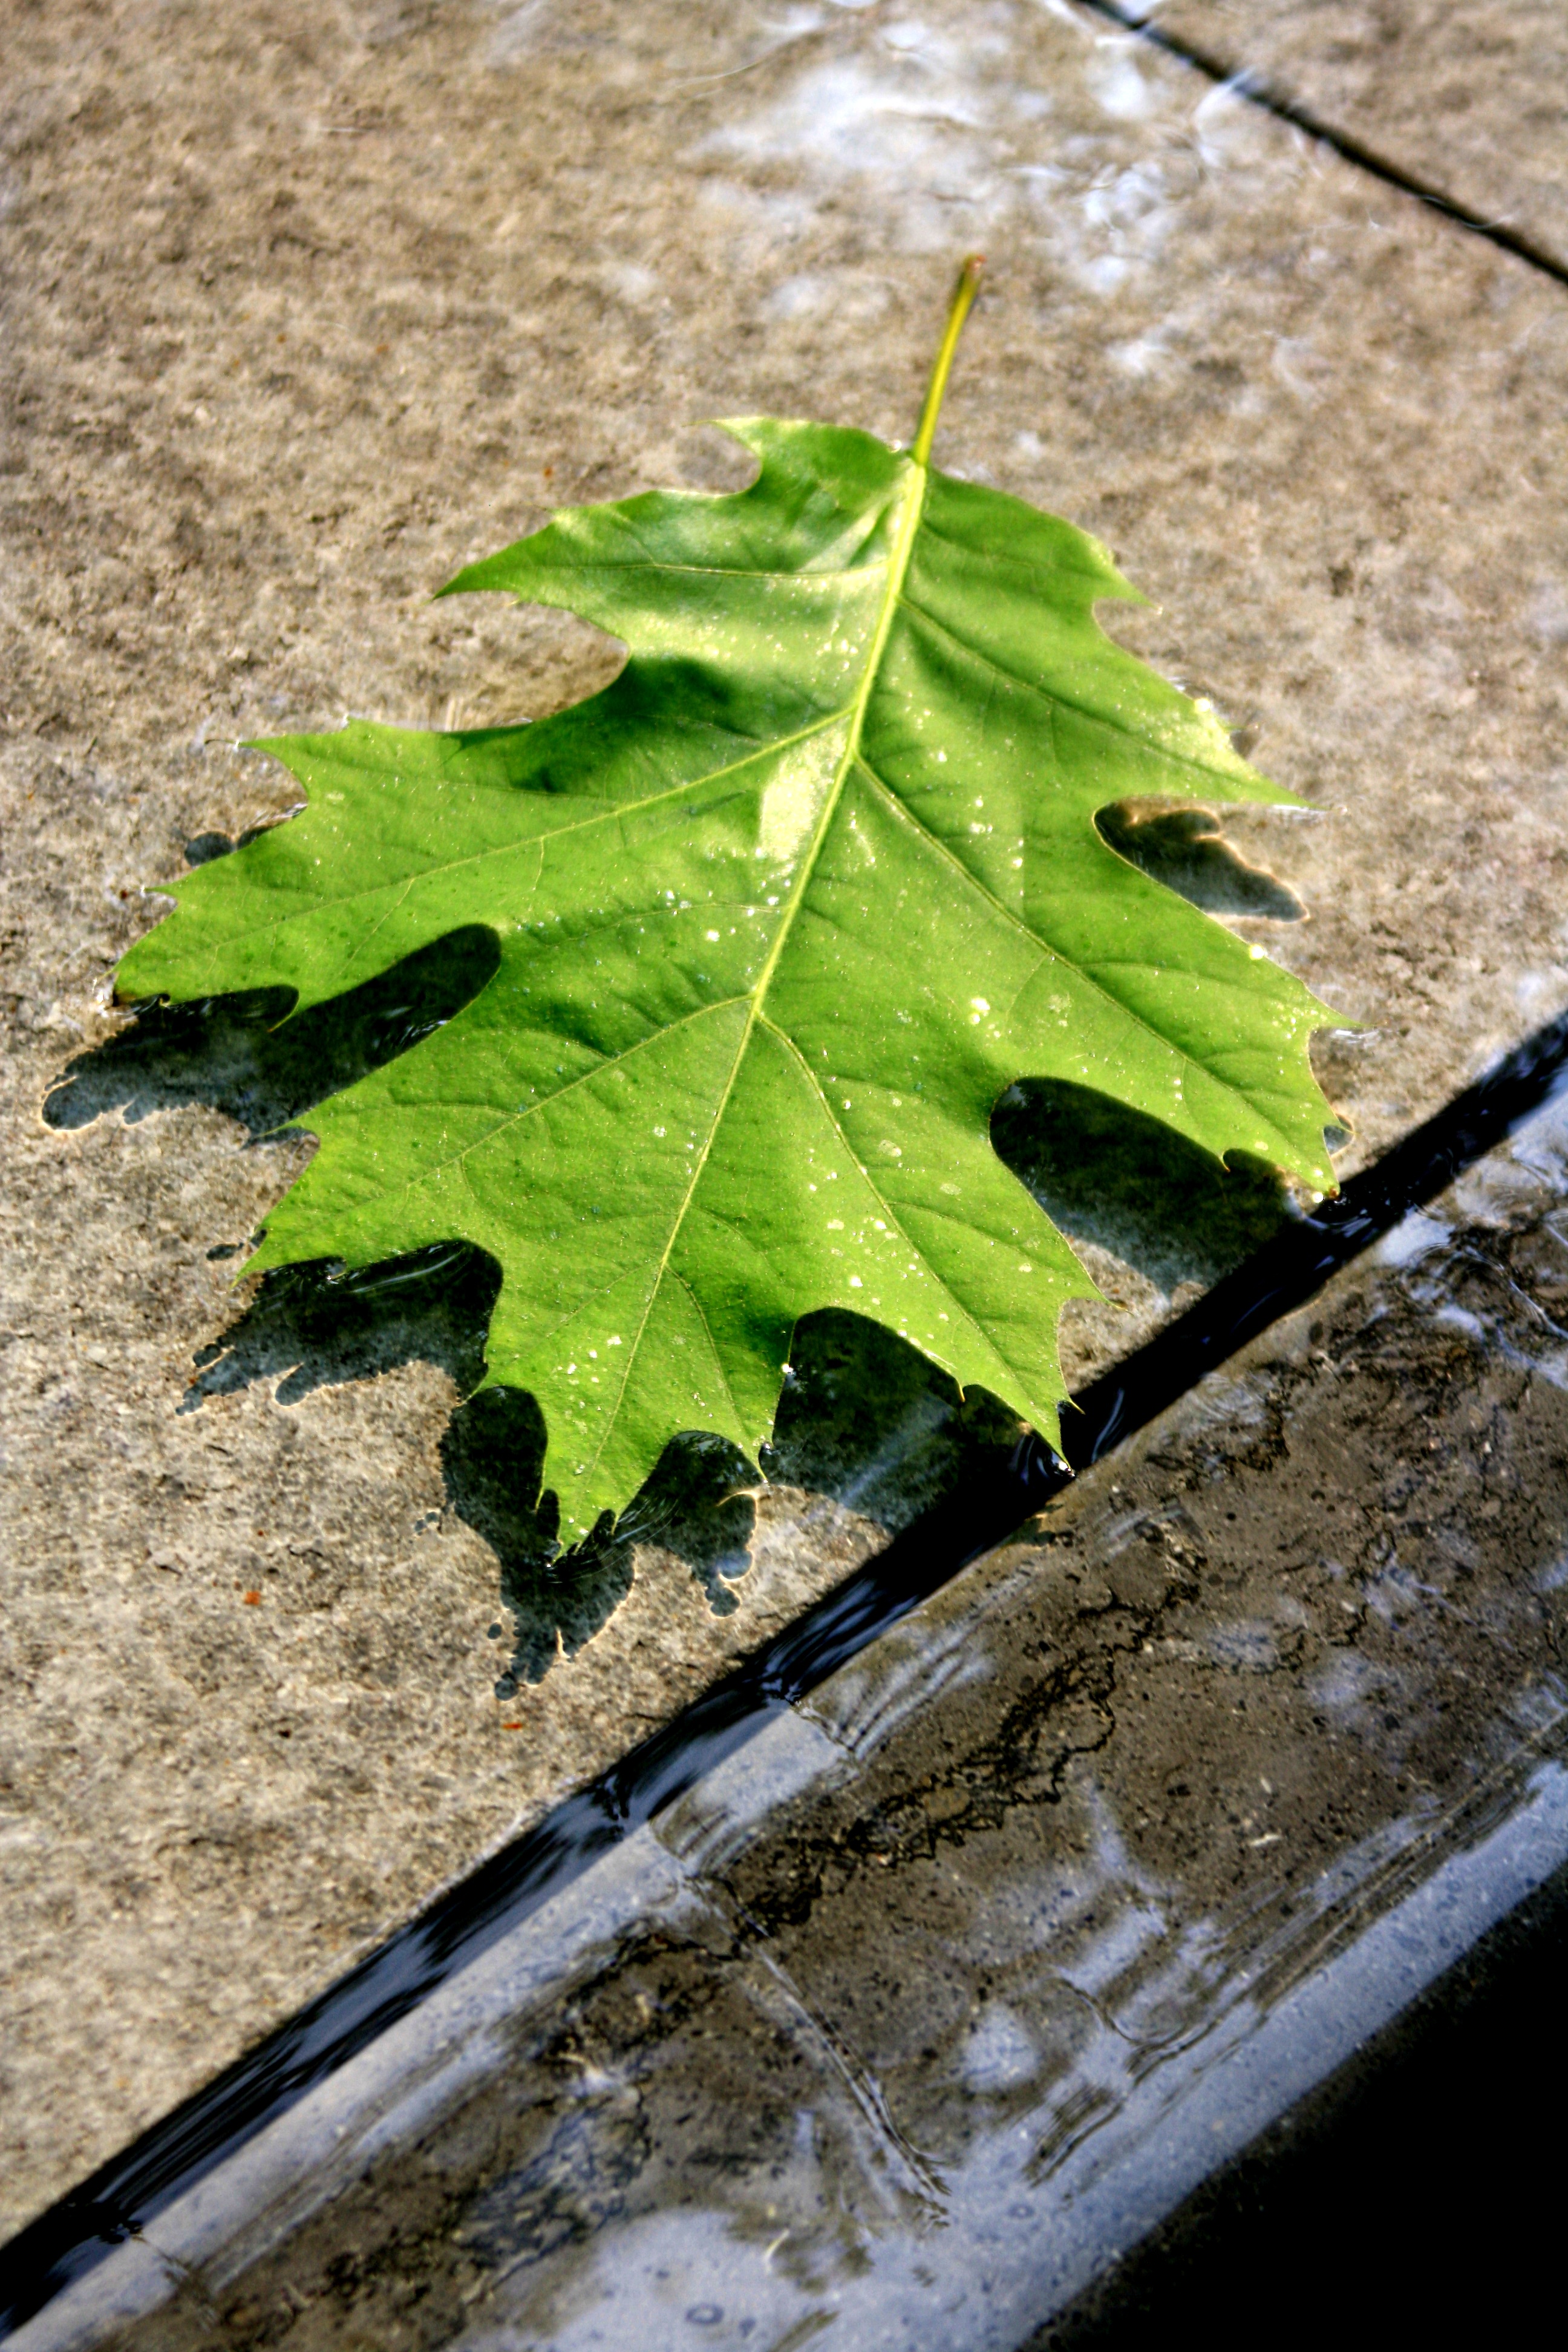
tree, water, nature, branch, plant, leaf, flower, city, clear, green, flow, autumn, soil, botany, flora, maple tree, maple leaf, fountain, water feature, macro photography, flowering plant, decorative fountains, plant stem, woody plant, land plant